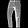
Label: Trouser